Otte Rømer

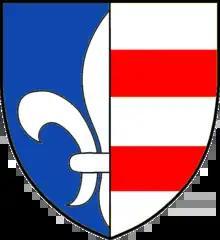
Rømer coat of arms

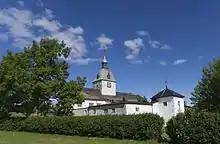
Manor of Austrått

Otte Rømer ( – 14 August 1409) was a Norwegian nobleman, state councillor, and landowner. He is associated with establishing his family ownership of Austrått estate in Ørland, Sør-Trøndelag, Norway.